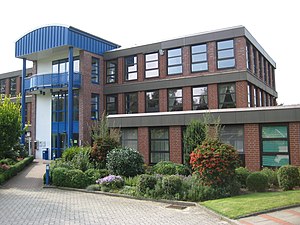
Amt Itzehoe-Land
Amtsforvaltningen i Itzehoe
Amt Itzehoe-Land er et amt i det nordlige Tyskland, beliggende i den nordlige/centrale del af Kreis Steinburg. Kreis Steinburg ligger i den sydvestlige del af delstaten Slesvig-Holsten. Administrationen er beliggende i byen Itzehoe, der dog ikke selv er en del af amtet.